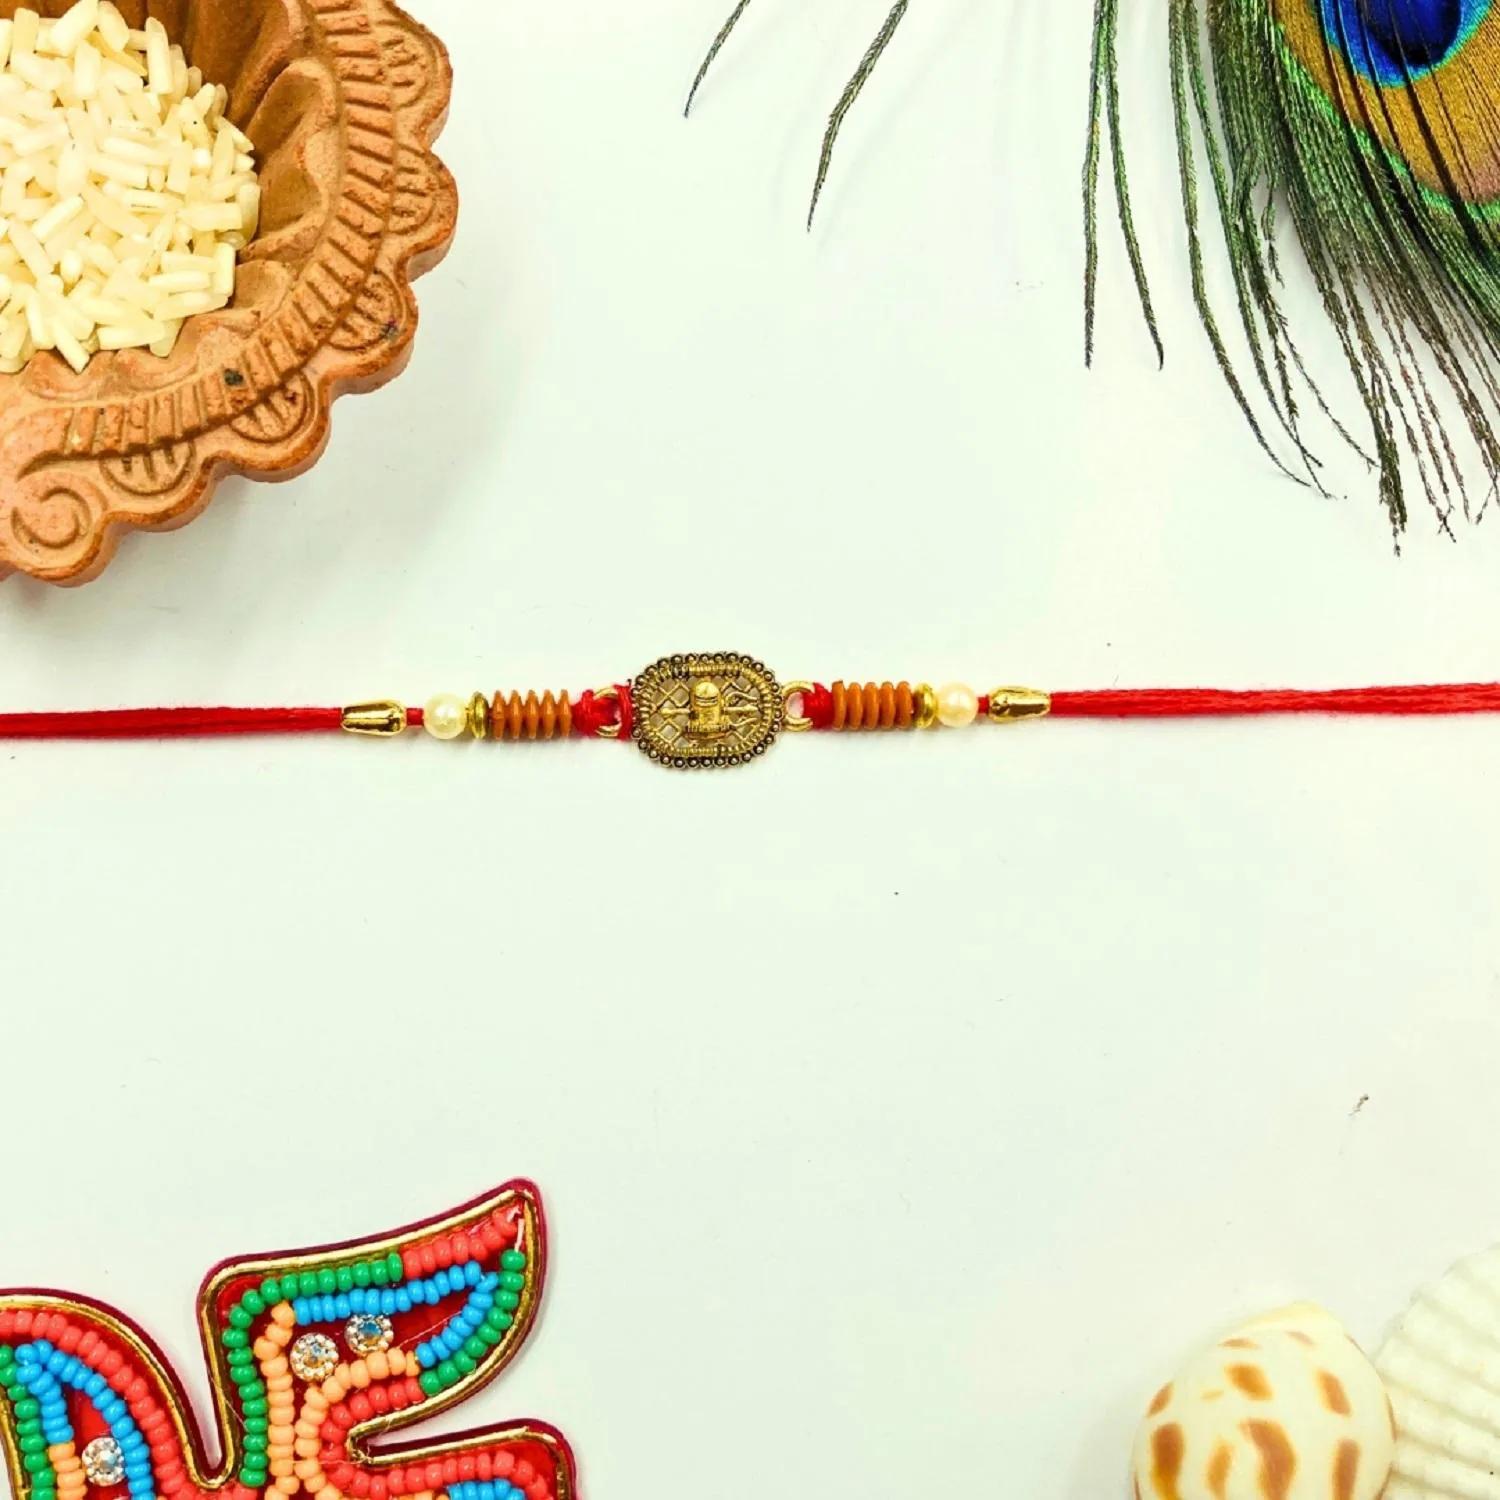
VIBRANCE Traditional Shivling Rakhi for Raksha Bandhan.
Type: Rakhis
Brand: VIBRANCE
Price: Rs. 249
 Raksha Bhandan is a celebration of the bond between a brother and sister. We specialize in creating unique rakhi designs for every brother and sister. Our rakhi collection ranges from traditional to modern designs, all of which are handcrafted with love and care. We strive to make each Raksha Bhandan special for our customers by providing the perfect rakhi for their loved ones. With our wide range of designs and styles, you can find the perfect rakhi for your brother or sister. Shop with us today to make your Raksha Bhandan magical. The design of the delivered product or parts of it may vary slightly from what is shown in the image.
Features: Hand crafted pearl and crystal studded rakhi Multicolor Rakhi,Special Multi colour Designer Rakhi for Brother / Bhabhi / Kids,Includes roli chawal and free greeting card,Rakshabandhan Special Card,Comes with Roli Chawal & Best Wishes Greeting Card in best packaging